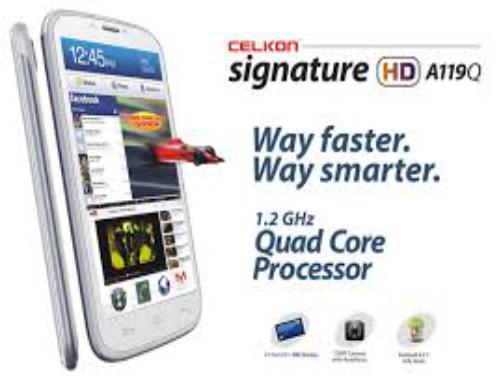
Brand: Celkon
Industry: Electronic